Economy of Turkey

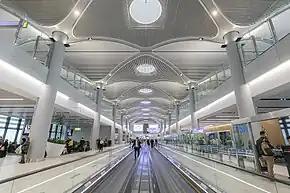
Istanbul Airport is the main international airport serving Istanbul, Turkey. It is a major hub in the world.

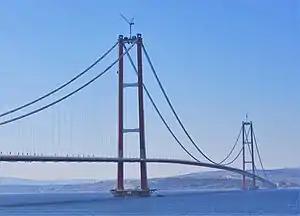
The 1915 Çanakkale Bridge on the Dardanelles strait, connecting Europe and Asia, is the longest suspension bridge in the world.

In 2013 there were ninety-eight airports in Turkey, including 22 international airports. , Istanbul Atatürk Airport is the 11th busiest airport in the world, serving 31,833,324 passengers between January and July 2014, according to Airports Council International. The new (third) international airport of Istanbul is planned to be the largest airport in the world, with a capacity to serve 150 million passengers per annum.